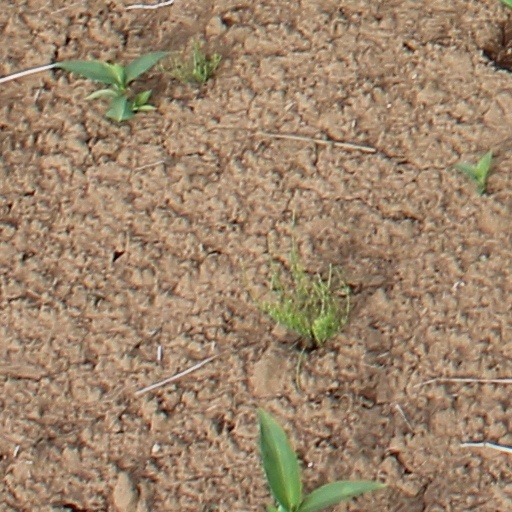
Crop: wheat